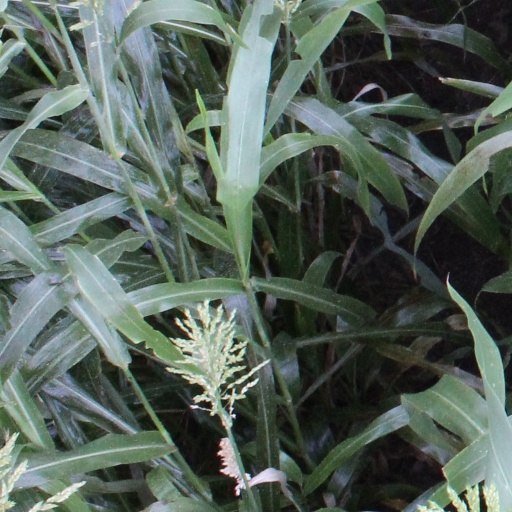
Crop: sorghum